1970s in music

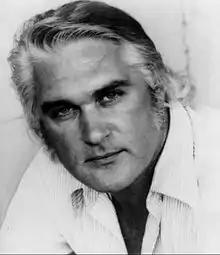
Charlie Rich

A number of styles defined country music during the 1970s decade. At the beginning of the decade, the countrypolitan — an offshoot of the earlier "Nashville Sound" of the late 1950s and early 1960s — and the honky-tonk fused Bakersfield Sound were some of the more popular styles.